Hard Rock (exercise)

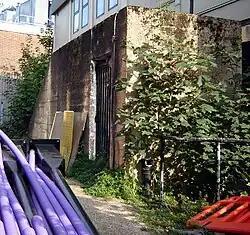
The entrance to the Stoke Newington Civil Defence centre pictured in its disused state in 2005

The CND offered support to any authorities that decided not to participate and, with the Scientists Against Nuclear Arms organisation and the unofficial support of the Labour NEC, produced a pack of information outlining its views on the exercise. As part of its opposition to Hard Rock, the Greater London Council invited the public to view its secret nuclear bunkers, intended for post-attack command by civil defence personnel, with 4,800 people visiting them in six days. Had the exercise gone ahead protestors planned to establish peace camps outside the regional seats of government from which civil defence operations would be co-ordinated. The protestors planned to impede access to the facilities and to identify personnel who attended the exercises.